Animal navigation

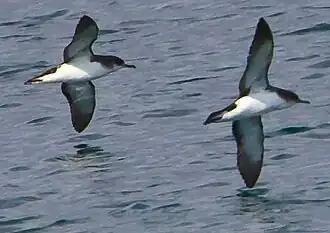
Manx shearwaters can fly straight home when released, navigating thousands of miles over land or sea.

Animal navigation is the ability of many animals to find their way accurately without maps or instruments. Birds such as the Arctic tern, insects such as the monarch butterfly and fish such as the salmon regularly migrate thousands of miles to and from their breeding grounds, and many other species navigate effectively over shorter distances.